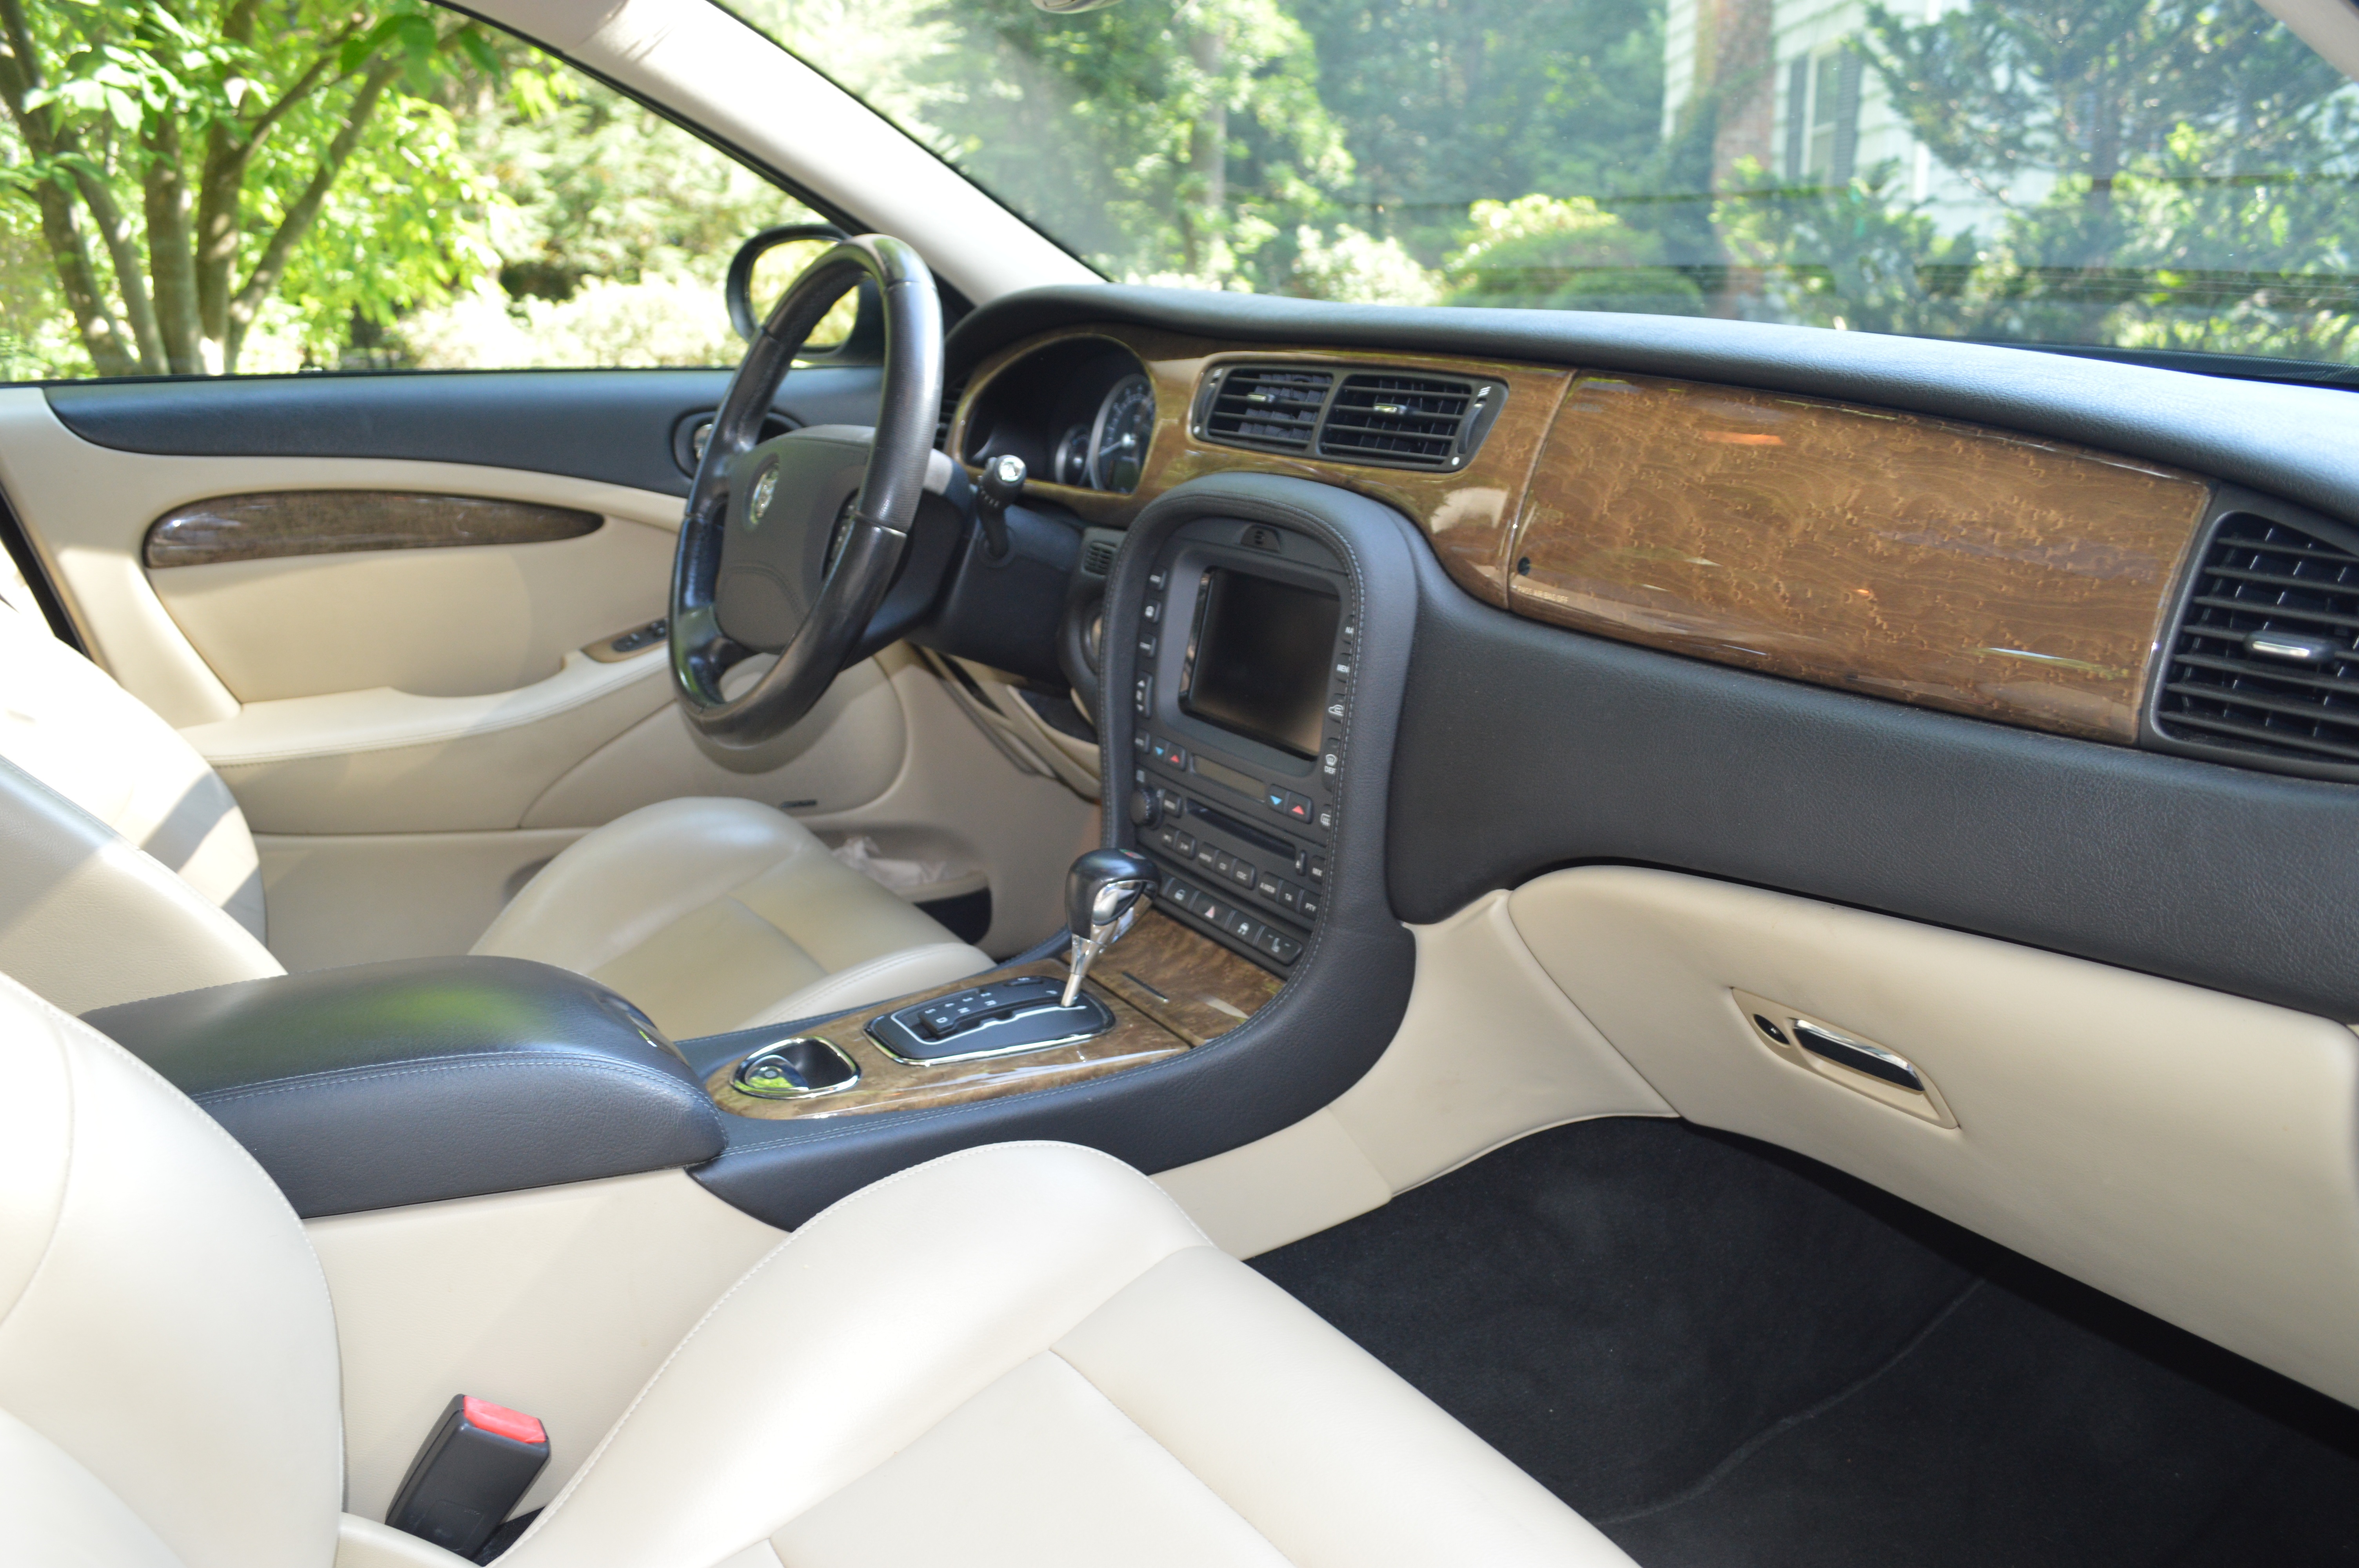
car, automobile, vehicle, auto, steering wheel, sedan, jaguar, land vehicle, automobile make, automotive exterior, luxury vehicle, performance car, executive car, full size car, jaguar s type